Ditto (2022 film)

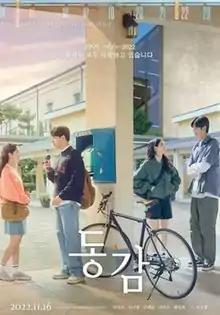
Theatrical release poster

Ditto is a 2022 South Korean science fiction romantic drama film written and directed by Seo Eun-young, starring Yeo Jin-goo, Cho Yi-hyun, Kim Hye-yoon, Na In-woo and Bae In-hyuk. Remake of the 2000 film of the same name, it depicts story of love and friendship that takes place when a man and woman living in different time periods, communicate through a ham radio by chance. It was released theatrically on November 16, 2022.